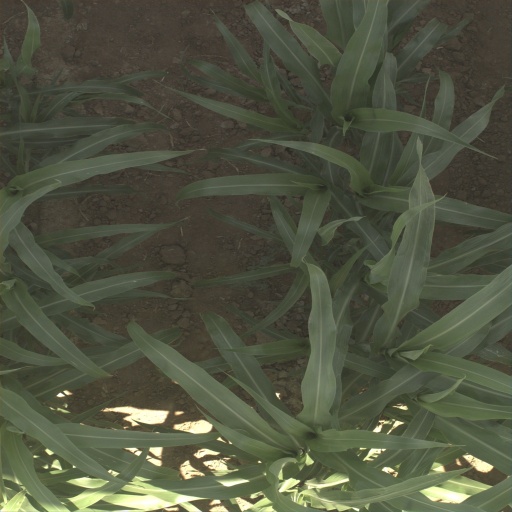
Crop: sorghum